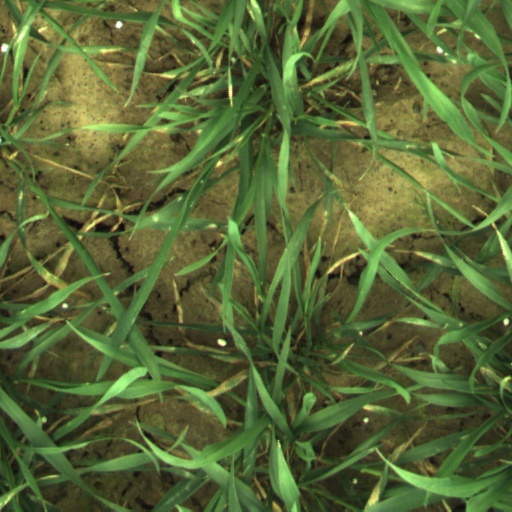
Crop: wheat